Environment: real
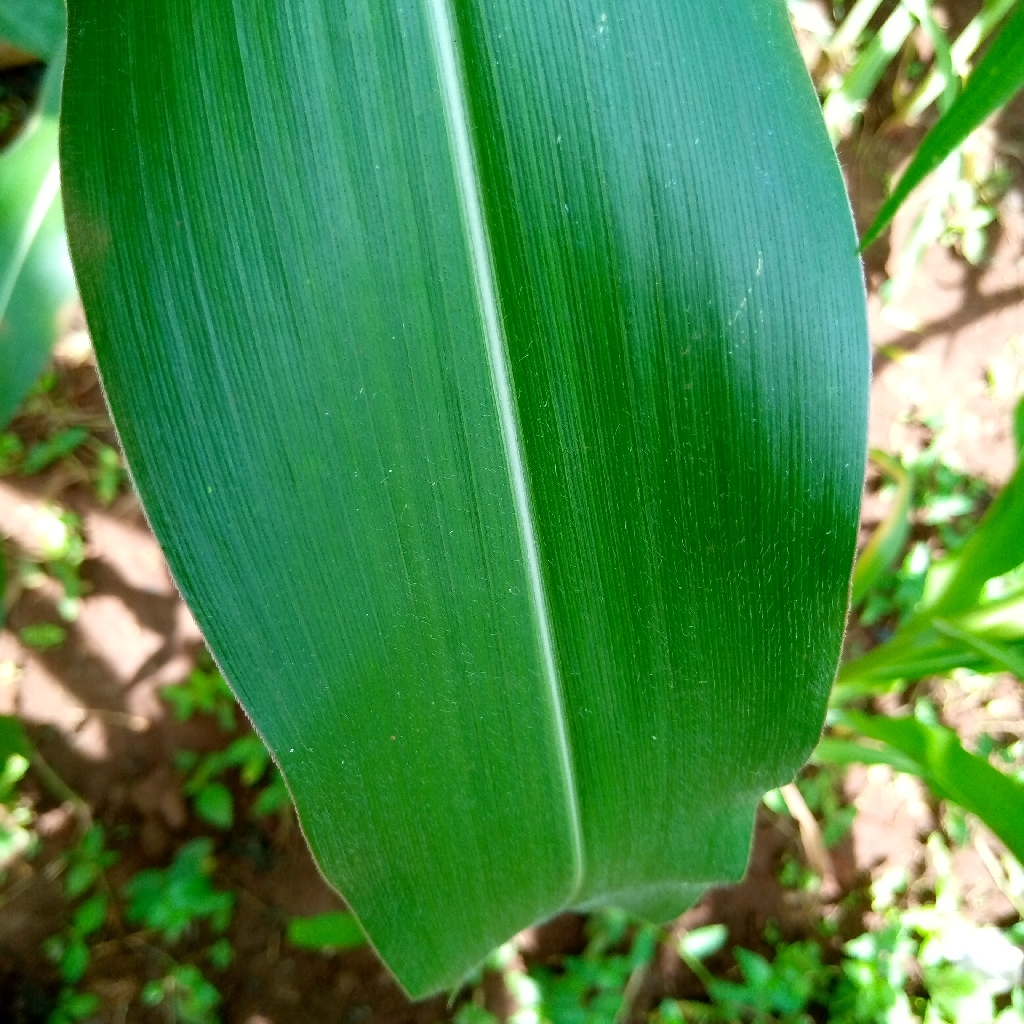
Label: healthy